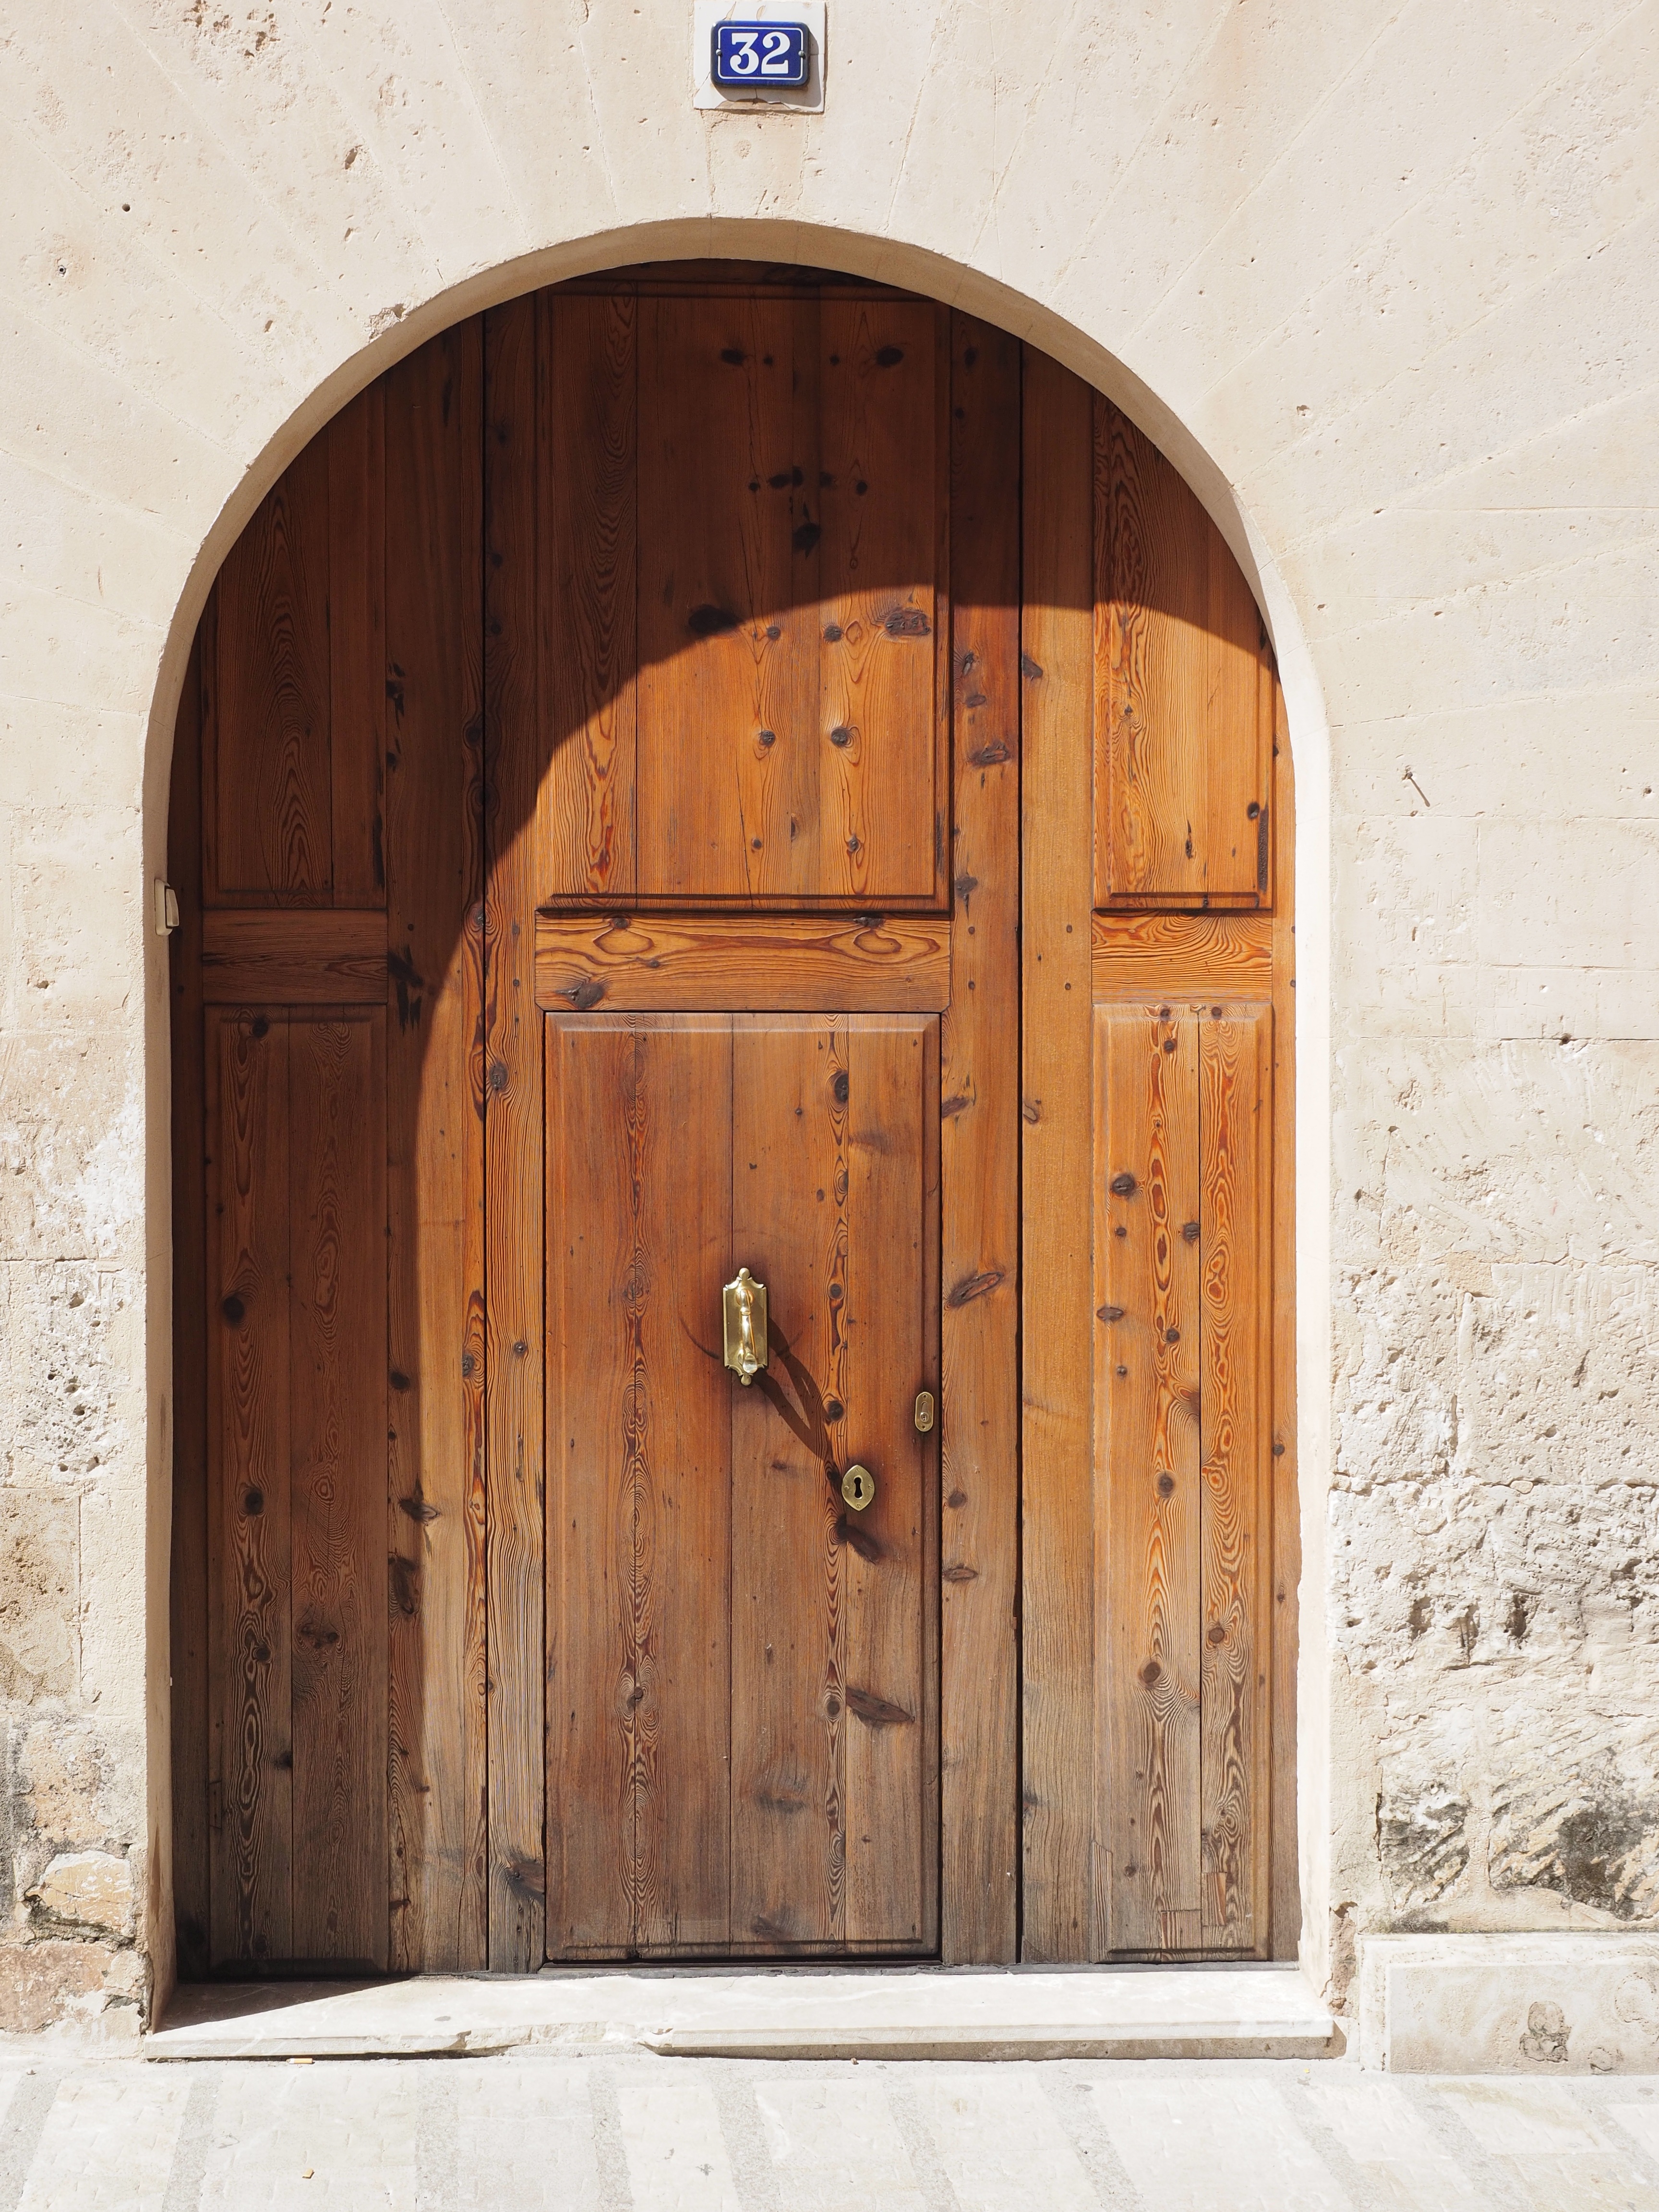
wood, old, arch, furniture, gate, door, goal, input, house entrance, old door, portal, man made object